Mann Gulch fire

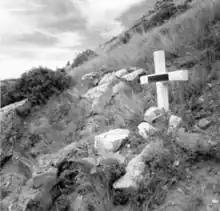

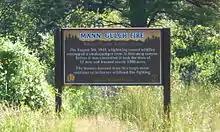
Commemorative sign at Mann Gulch, 2013.

Four of the men reached the ridge crest, but only two, Bob Sallee and Walter Rumsey, managed to escape through a crevice or deep fissure in the rock ridge to reach the other side. In the dense smoke of the fire, the two had no way of knowing if the crevice they found actually "went through" to the other side or would be a blind trap. Diettert had been just to the right, slightly upgulch of Sallee and Rumsey, but he did not drop back to the crevice and continued on up the right side of the hogback. He did not find another escape route and was overtaken by the fire. Sallee and Rumsey came through the hogback to the ridge crest above what became known as Rescue Gulch. Dropping down off the ridge, they managed to find a rock slide with little to no vegetation. They waited there for the fire to overtake them, moving from the bottom of the slide to the top as the fire moved past. Hellman was caught by the fire on the top of the ridge and was badly burned. Though he and Joseph Sylvia initially survived the fire, they suffered heavy injuries and both died in the hospital the next day. Wag Dodge entered the charred center of the escape fire he had built and survived the intensely burning main fire.